The Scout Association

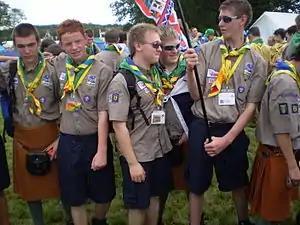
Explorer Scouts from Northern Ireland at the 21st World Scout Jamboree in 2007, wearing either activity shorts or the Irish saffron kilt

In 1966, the Advance Party Report recommended a total redesign and modernisation of the uniform, commenting that there had been much criticism of "the Boer War appearance of our uniforms" and that the "wearing of shorts by members of the Movement is one of the most damaging aspects of our present public image". Although the Cub uniform barely changed, retaining short trousers, the Scout section were to wear a long sleeved dark green shirt and long trousers in a brownish colour described as "mushroom". Venture Scouts and male Scouters had identical khaki shirts and mushroom trousers, but the neckerchief was replaced by a tie, brown for Venture Scouts and green for Scouters. Female Scouters had a dark green dress and a cap similar to those worn by airline flight attendants at the time. These recommendations were accepted and implemented from October 1967.